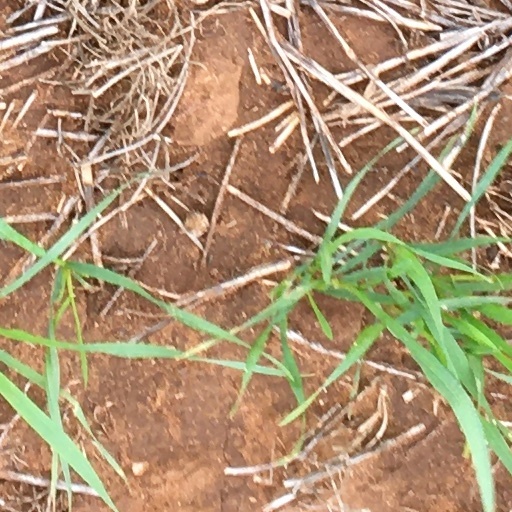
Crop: wheat